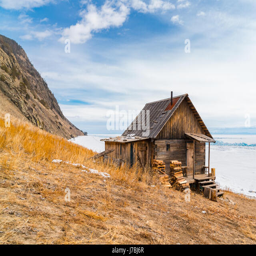
log hut on the shore